Shanghai Gypsy

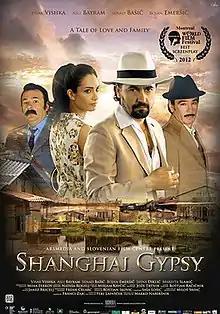
Film poster

Shanghai Gypsy is a 2012 Slovenian drama film directed by Marko Nabersnik.